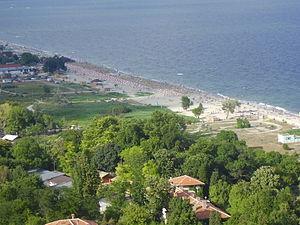
La commune de Baltchik est située dans le nord-est de la Bulgarie.